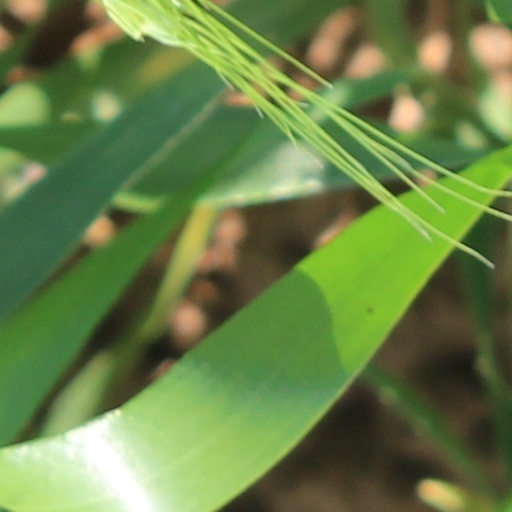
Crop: wheat